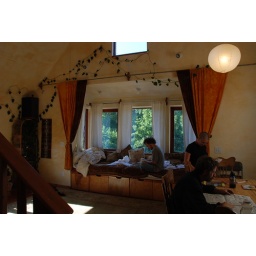
The EcoVillage in Eugene has this beautiful house, with the best window seat I've ever seen.